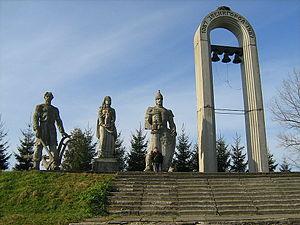
Zvenyhorod est un village ukrainien situé à l'ouest du pays dans l'oblast de Lviv. En 2001, sa population était de 1 156 habitants.